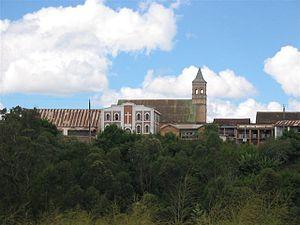
Anjozorobe est une commune urbaine de la région Analamanga dans la province d'Antananarivo. Elle est distante de la capitale de Madagascar de 90 kilomètres et est située sur la rive droite de la rivière Mananara, affluent du fleuve Betsiboka, le plus grand fleuve navigable de Madagascar.